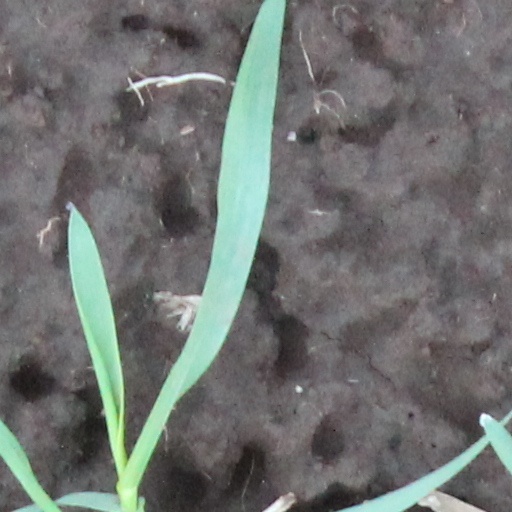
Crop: wheat